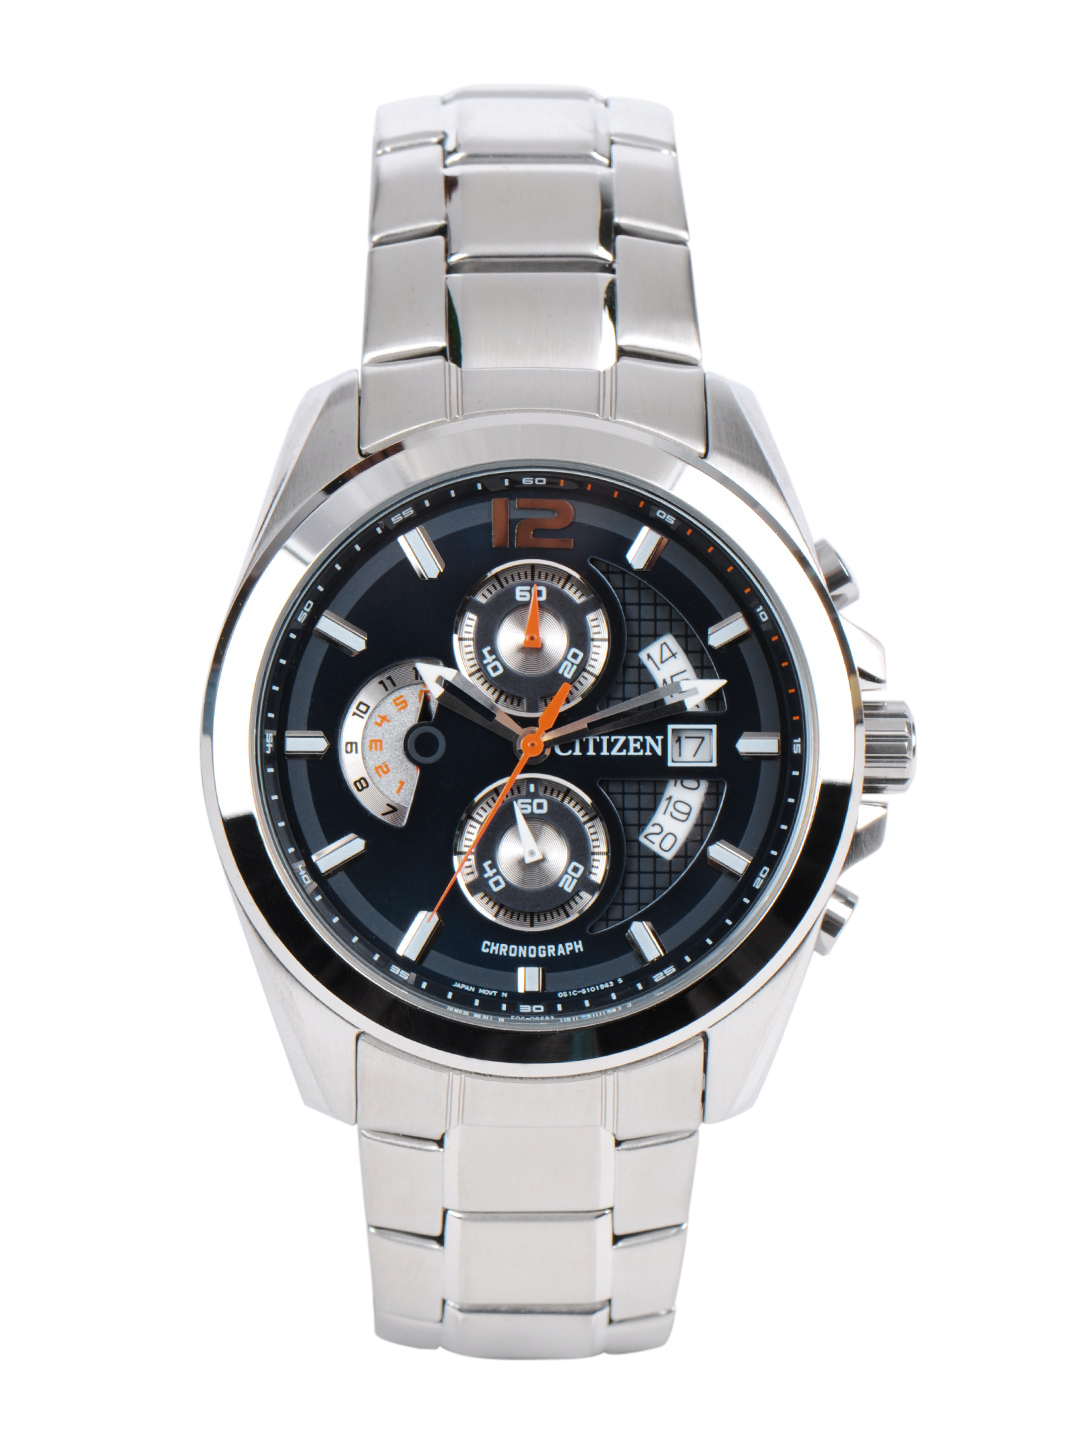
Citizen Men Black Dial Chronograph Watch AN3420-51L
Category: Accessories / Watches / Watches
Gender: Men
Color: Black
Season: Winter 2016
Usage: Casual